Rane Arroyo

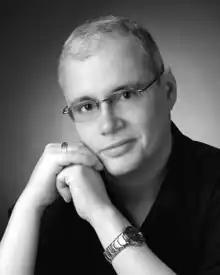

Ramón Arroyo (November 15, 1954 – May 7, 2010) was an American playwright, poet and scholar of Puerto Rican descent who wrote numerous books and received many literary awards. He was a professor of English and Creative Writing at the University of Toledo in Ohio. His work deals extensively with issues of immigration, Latino culture, and homosexuality. Arroyo was openly gay and frequently wrote self-reflexive, autobiographical texts. He was the long-term partner of the American poet Glenn Sheldon.